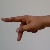
The image shows a hand gesture representing the letter 'P' in Indian Sign Language.